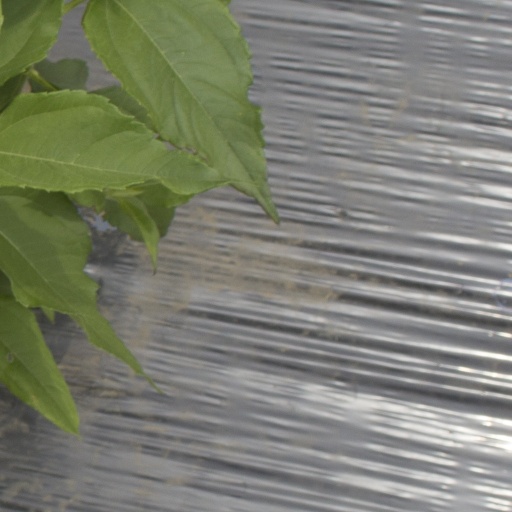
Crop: Jerusalem artichoke